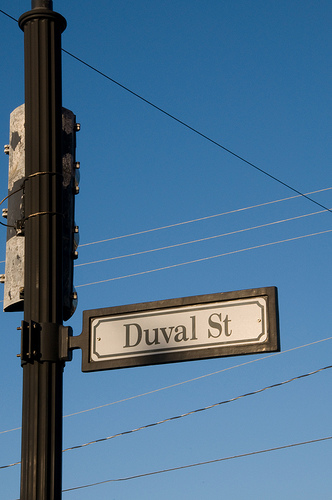
question: 看板に書かれている最初の文字は何ですか？
answer: D

question: 看板に書かれている最後の文字は何ですか？
answer: ｔ

question: 看板の枠は何色ですか？
answer: 黒色

question: 電柱は何色ですか？
answer: 黒色

question: 看板の背景は何色ですか？
answer: 白色

question: 看板の文字はどんな色ですか？
answer: 黒色

question: 看板は何角形ですか？
answer: ４角形

question: 電柱はいくつありますか？
answer: １本